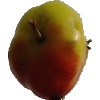
Label: Apple Red Yellow 2